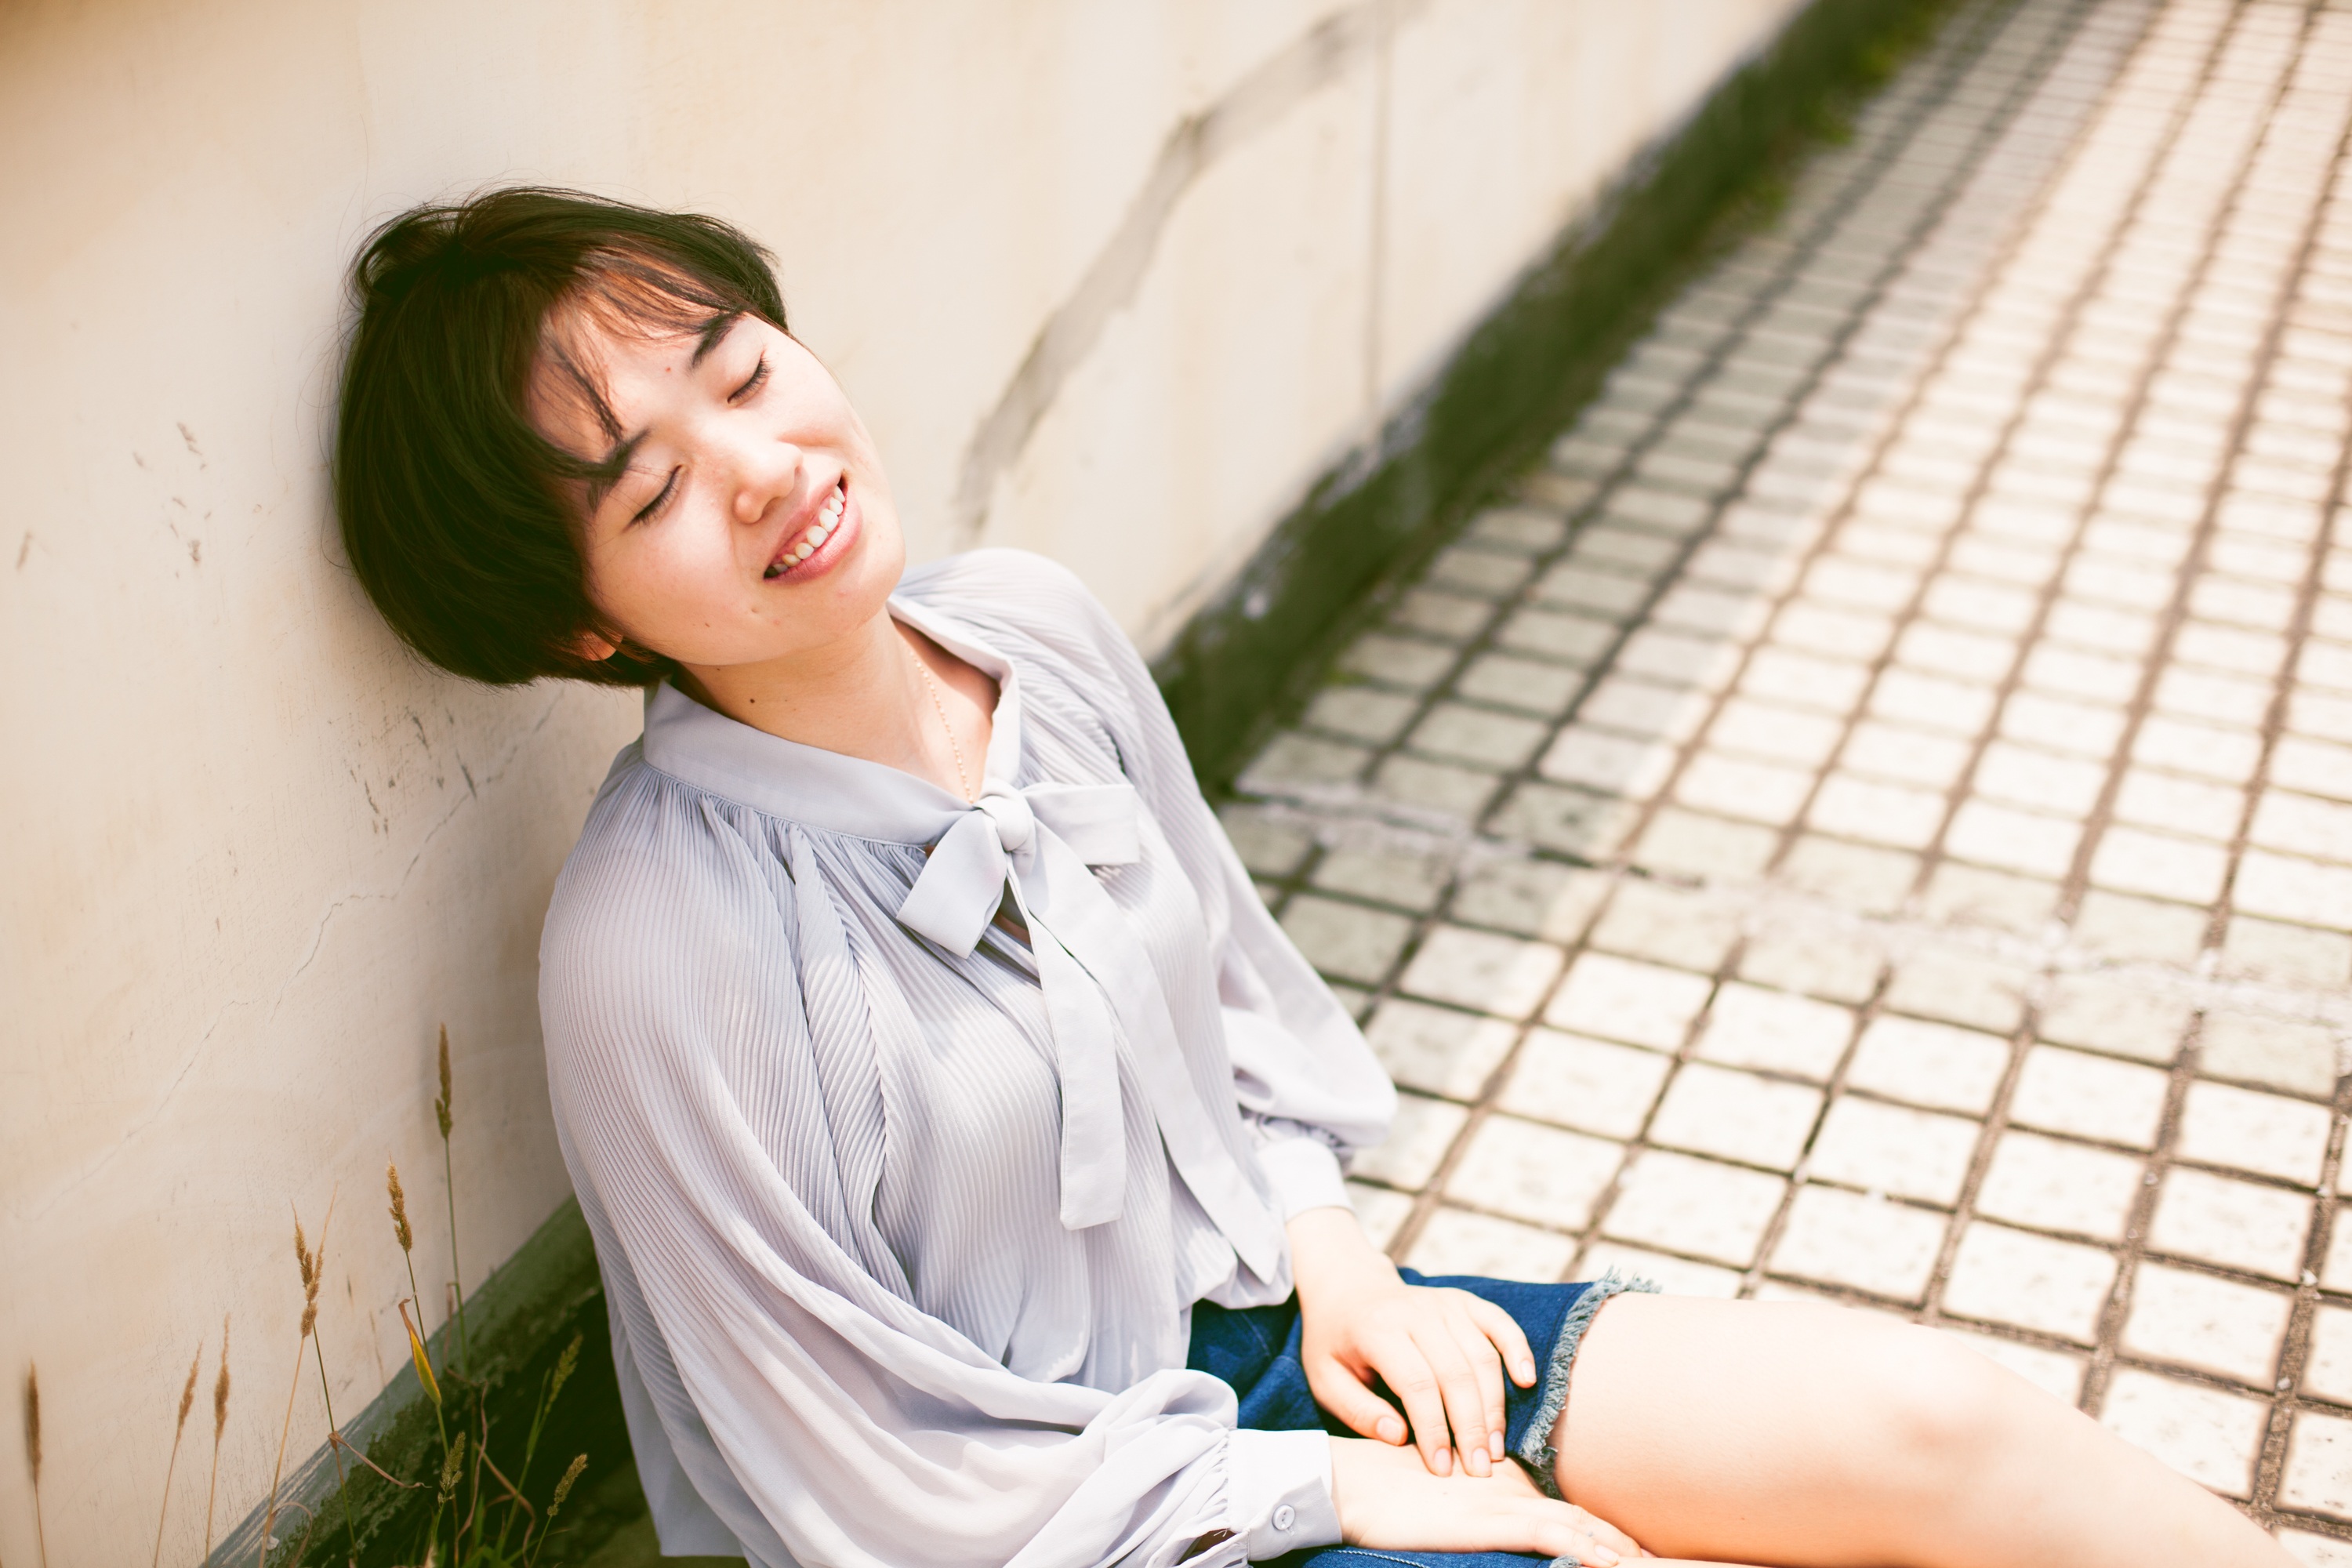
person, girl, sunshine, woman, photography, summer, portrait, model, sitting, romance, girls, photograph, skin, beauty, short hair, interaction, photo shoot, sense, the rooftop, portrait photography, human positions